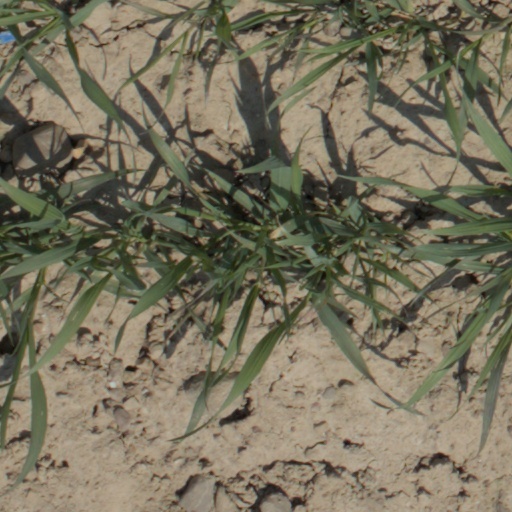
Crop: wheat